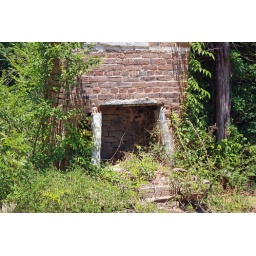
One of two chimneys still standing from old Sullivan home in downtown Waterloo, AL